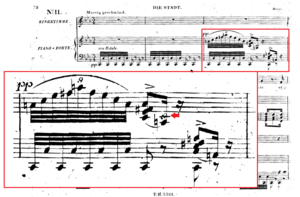
Modification de l'image ""Die Stadt tirage avec coquille.png"""
Die Stadt est le 11ᵉ lied du recueil Schwanengesang publié à titre posthume à Vienne, aux alentours de Pâques 1829. Il a été composé par Schubert peu avant sa mort, survenue le 19 novembre 1828, sur un texte de Heinrich Heine.